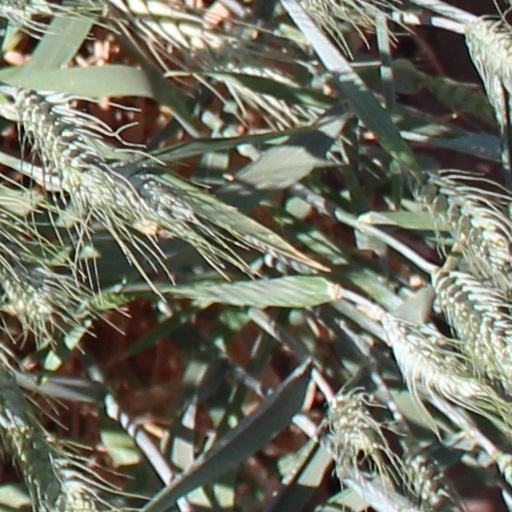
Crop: wheat